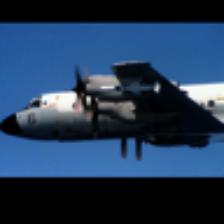
Label: NonHuman